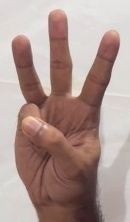
ASL sign: 6